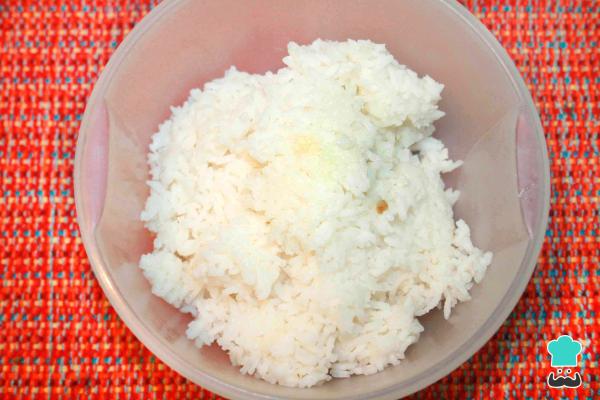
Prepara una taza de arroz crudo o utiliza las sobras del día anterior para preparar nuestras arepas de arroz sin gluten.